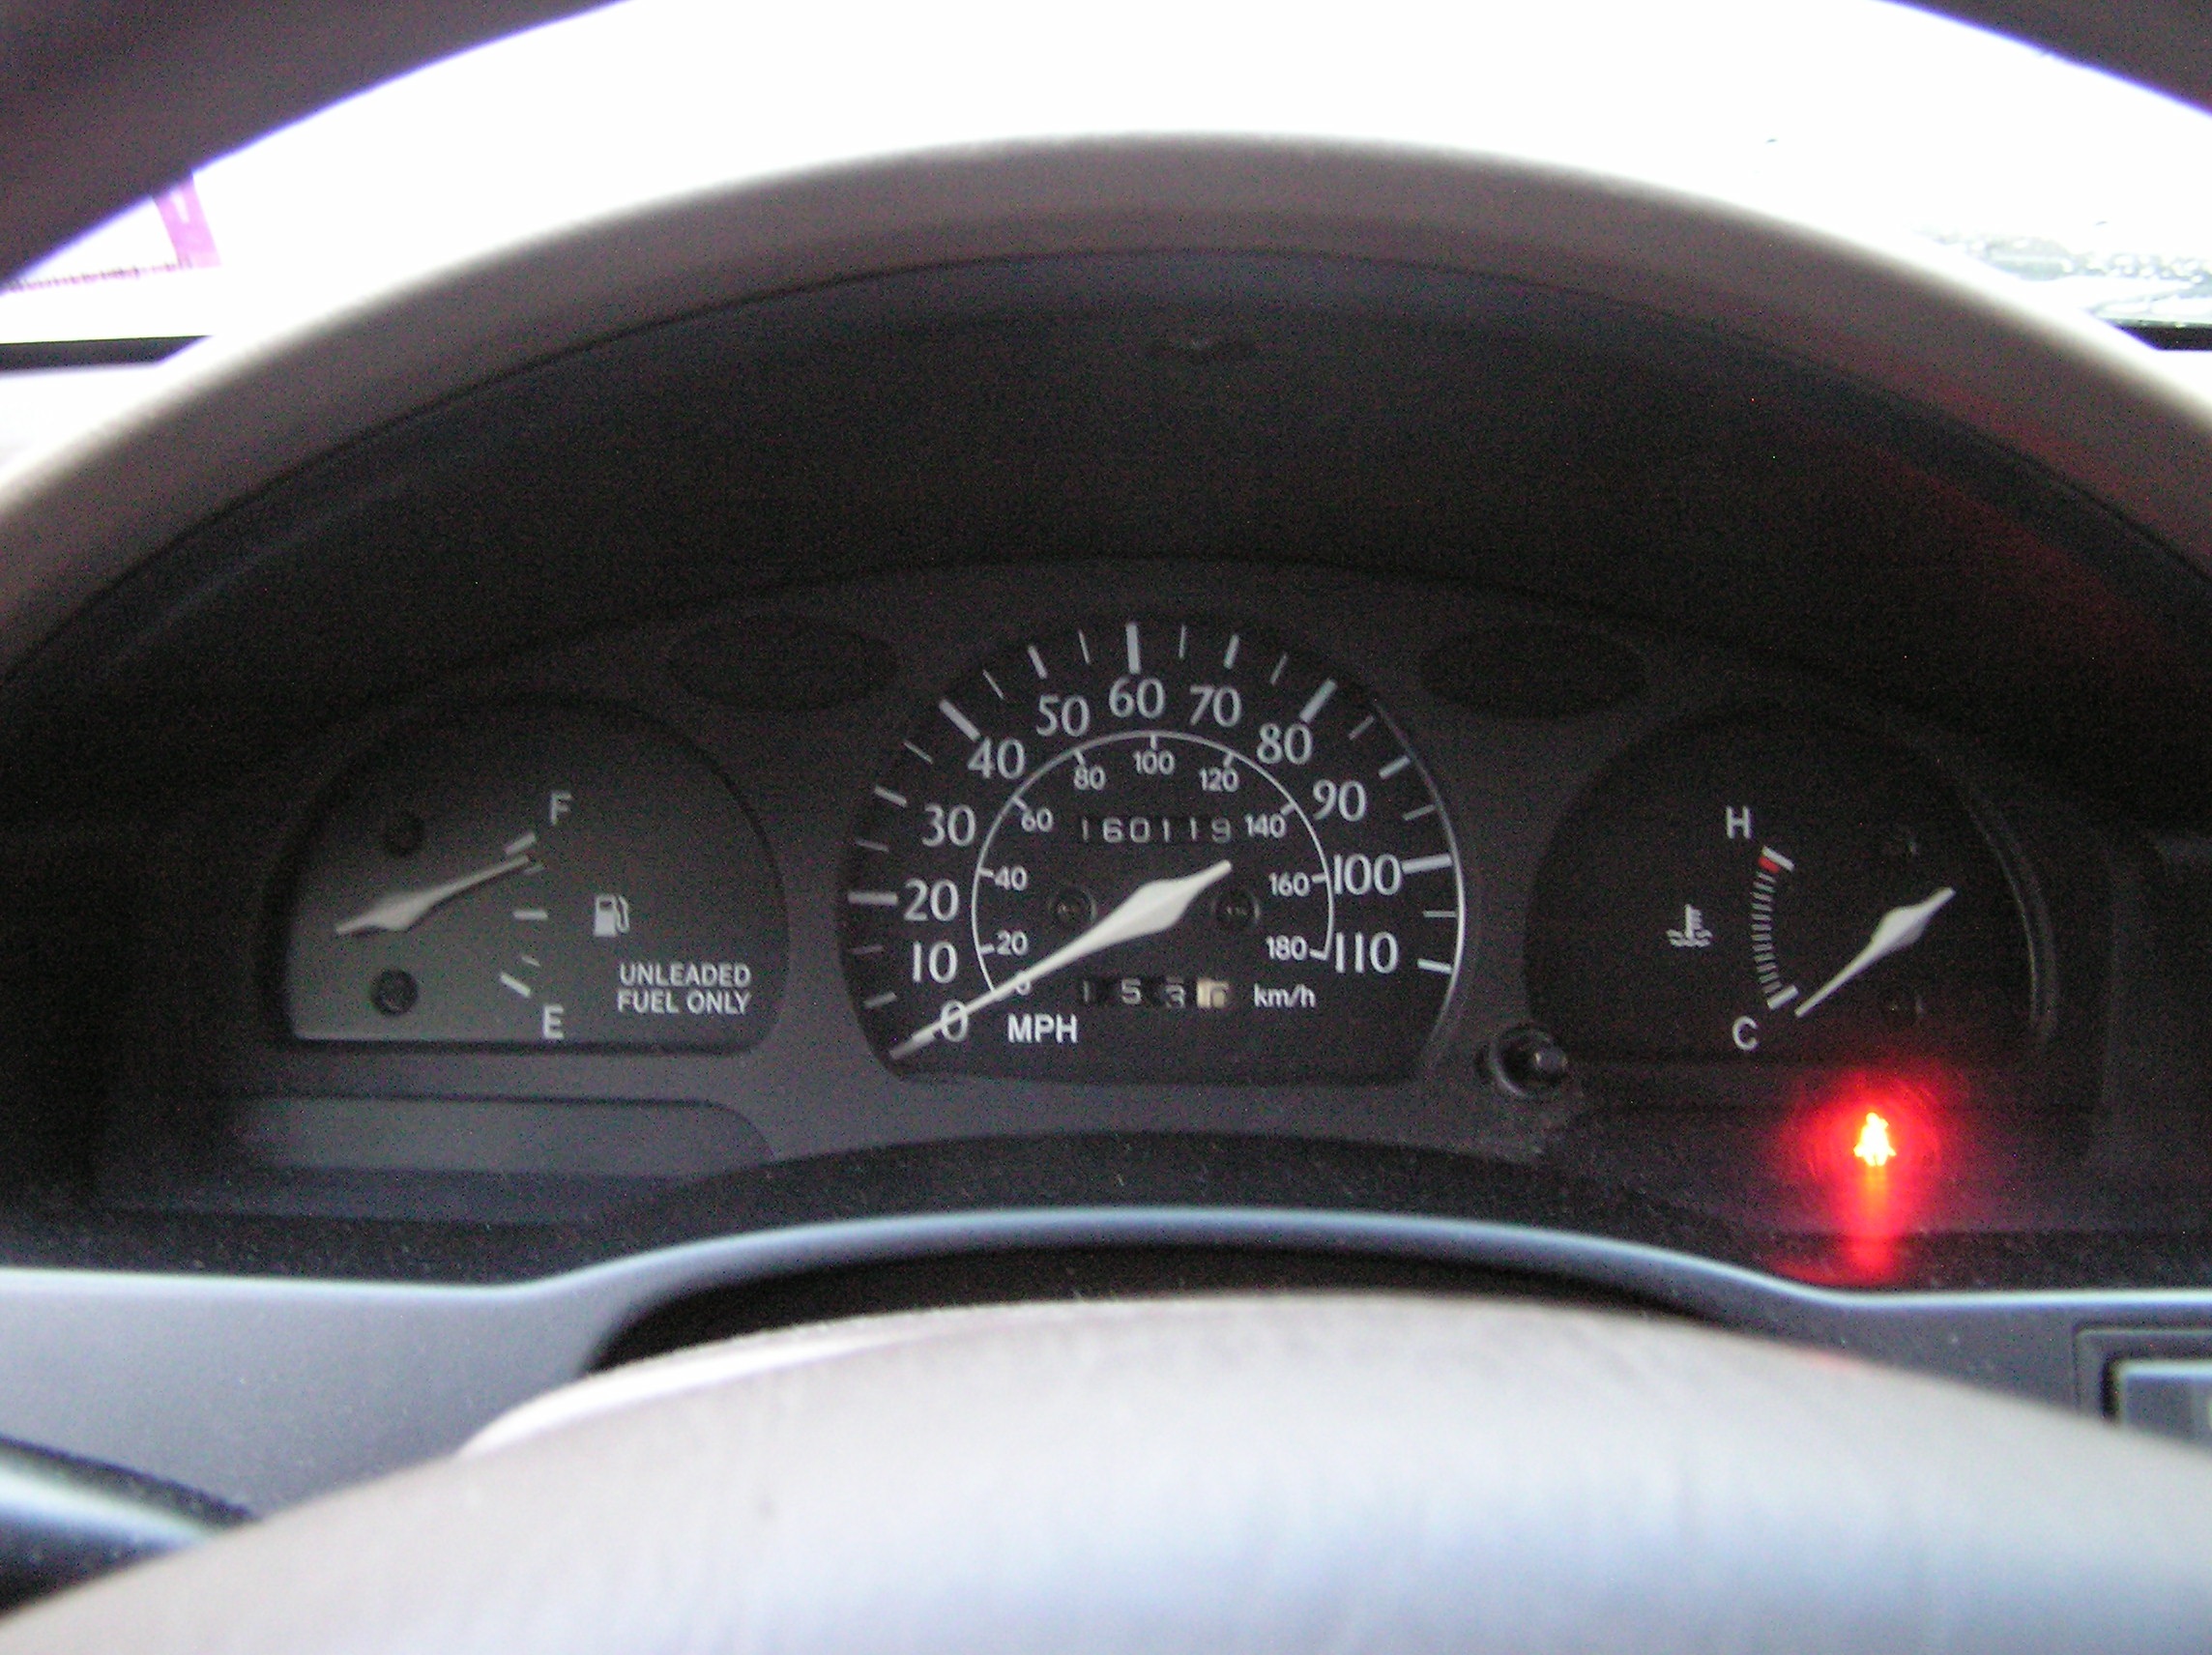
car, vehicle, speedometer, sedan, minivan, sport utility vehicle, land vehicle, automobile make, compact car, family car, mid size car, fuel guage, fuel full